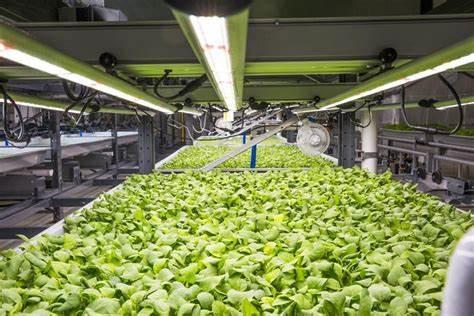
Mimea iliyokua na kustawi vizuri iliyopea kwa rangi ya kijani kibichi iliyooteshwa kwa kutumia njia na mfumo wa kilimo cha kisasa kinachohusisha matumizi ya mashine mbalimbali katika utendaji kazi wake, njia hii ni nzuri na humsaidia mkulima kuendesha shughuli zake za kilimo katika eneo lolote.